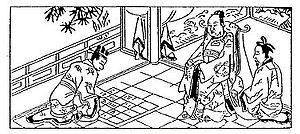
Les baguettes à calculer sont des bâtonnets d'environ 10 cm de long utilisés par les Chinois dès le IIIᵉ siècle av. J.-C. pour effectuer des calculs. Le système s'appuie sur une représentation des nombres selon une numération décimale positionnelle.